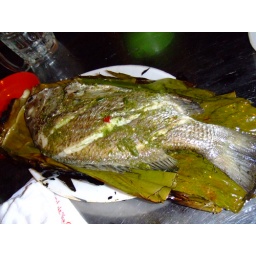
grilled fish in banana leaves!!